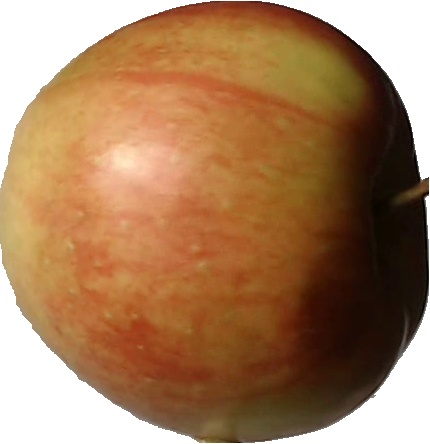
Label: apple_red_2